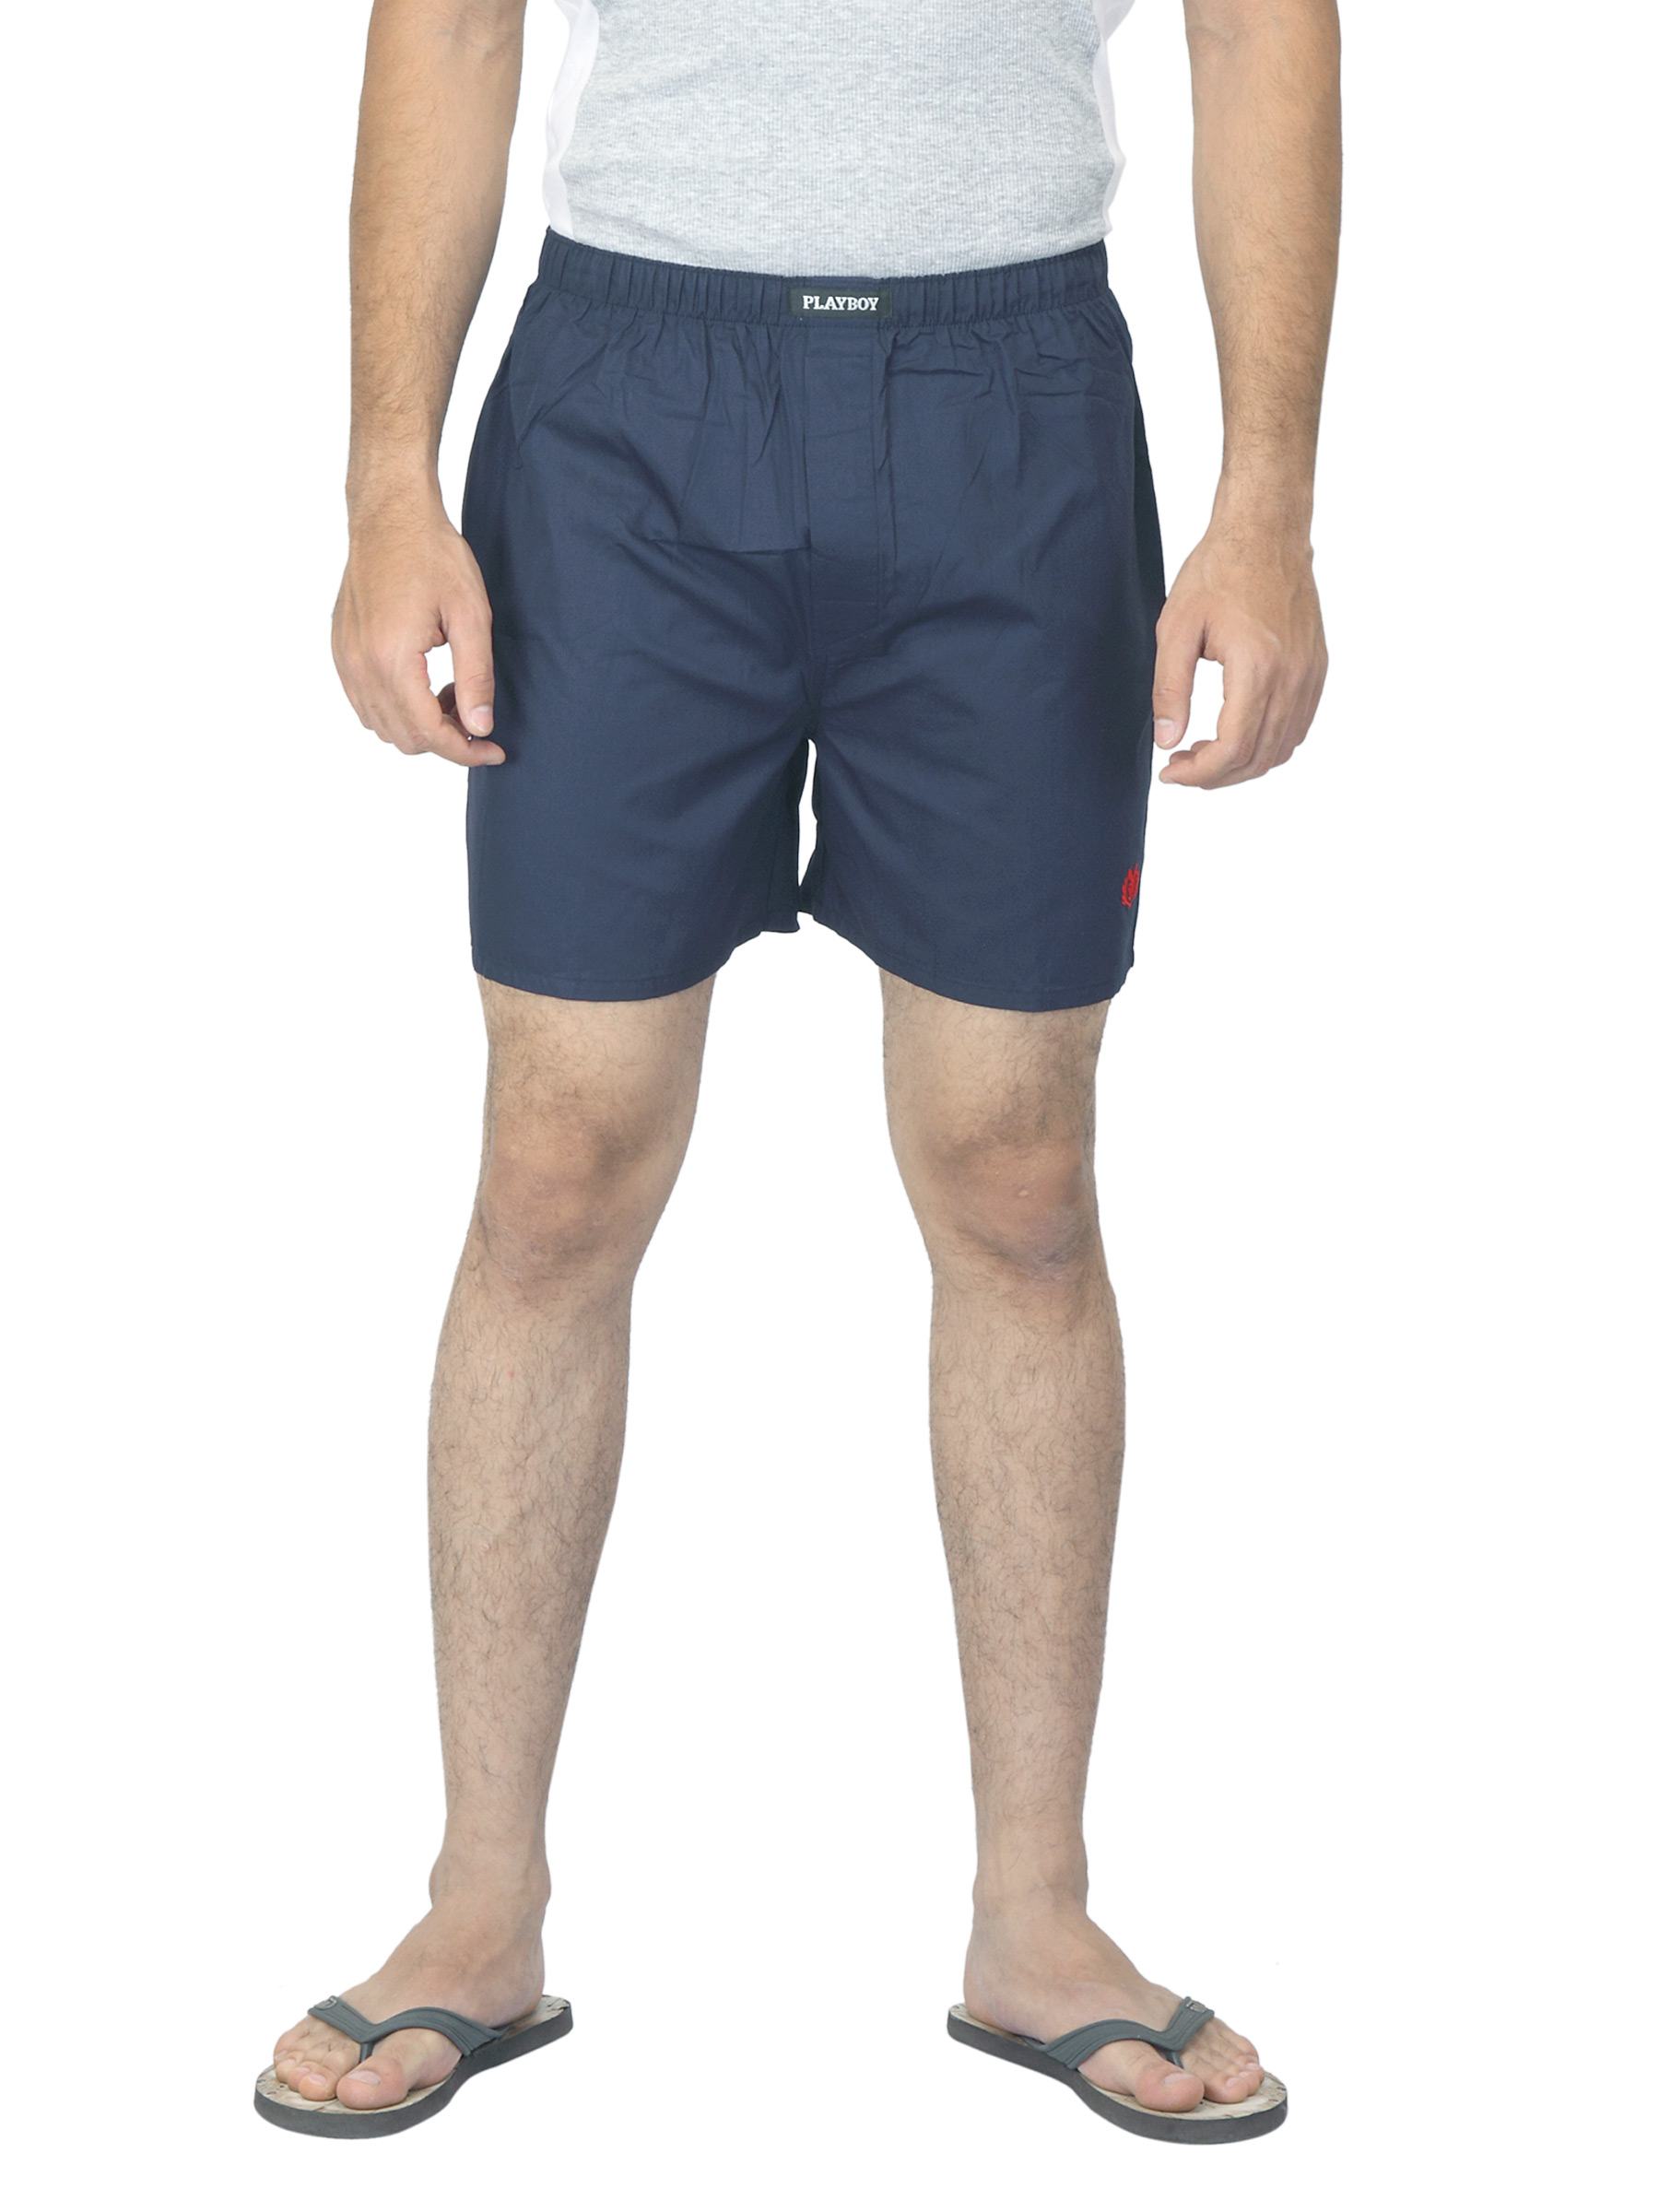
Playboy Men Navy Blue Shorts
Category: Apparel / Loungewear and Nightwear / Lounge Shorts
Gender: Men
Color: Navy Blue
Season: Summer 2016
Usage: Casual